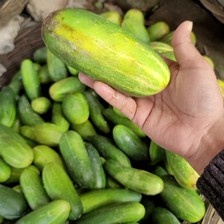
Label: cucumber